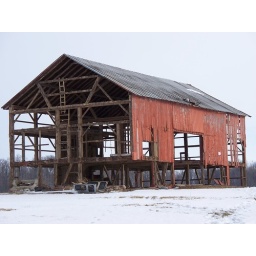
A very worn-down barn which was sitting in an otherwise deserted-looking field west of New Washington, Ohio.